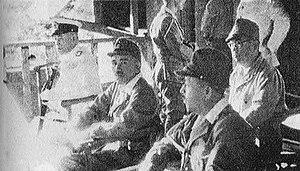
L'opération I-Go est une contre-offensive aérienne lancée du 1ᵉʳ au 16 avril 1943 par l'Empire du Japon contre les forces Alliées lors des campagnes des îles Salomon et de Nouvelle-Guinée, pendant la Guerre du Pacifique.
Jisaburō Ozawa était un officier général de la Marine impériale japonaise, pendant la guerre du Pacifique, qui a occupé plusieurs importants commandements à la mer, pendant toute la durée du conflit. Connu pour ses idées novatrices dans la tactique d'emploi des porte-avions, il n'a pas pu, dans ses commandements les plus importants, à partir de 1943, réussir à surmonter la supériorité de l'aviation embarquée américaine, sur le plan quantitatif et qualitatif des bâtiments et des avions, et sur le plan de la formation et de l'expérience des pilotes.
Créés peu après l'invention de l'aviation militaire pendant la Première Guerre mondiale, les porte-avions ont d'abord été considérés comme des bâtiments auxiliaires et n'ont joué un rôle majeur dans la guerre navale qu'à partir de la Seconde Guerre mondiale. Il a fallu l'attaque de Pearl Harbor de décembre 1941 pour démontrer la supériorité de l'aviation embarquée sur la grosse artillerie des navires de ligne, grâce à sa portée incomparablement plus grande pour une force de frappe équivalente. La bataille de la mer de Corail, en mai 1942, est le premier affrontement uniquement aéronaval de l'histoire, dans lequel les forces navales japonaises et américaines s'affrontèrent par avions interposés sans jamais être à portée de canon. En 1944-45, les plus grands cuirassés japonais jamais construits coulent sous les attaques de l'aviation embarquée américaine.
Chester William Nimitz, Sr. a été le troisième et le plus jeune amiral de la Flotte de la Marine des États-Unis, durant la Seconde Guerre mondiale. Il a été nommé Commandant-en-chef de la Flotte du Pacifique en décembre 1941 et Commandant-en-chef interarmées des Zones de l'Océan Pacifique en avril 1942, commandements qu'il a exercés jusqu'en décembre 1945. Il a fini sa carrière comme premier Chef des Opérations navales de l'après-guerre.
Jinichi Kusaka, né le 7 décembre 1888 dans la préfecture d'Ishikawa, et mort le 24 août 1972 est un amiral de la Marine impériale japonaise pendant la Seconde Guerre mondiale. Il était le cousin du vice-amiral Ryūnosuke Kusaka qui était de cinq ans son cadet.